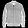
Label: Coat